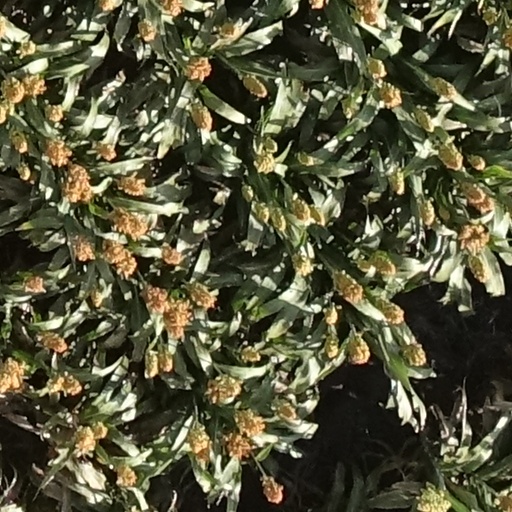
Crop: sorghum